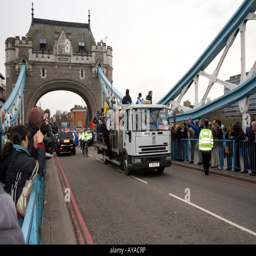
olympic athlete running with the torch